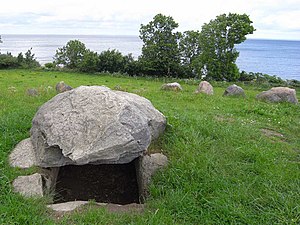
Baronens Høj / Beskrivelse
Baronens Høj - Indgang
Baronens høj er en gravhøj ved Nygård i Nørreskoven på Als. Højen ligger i skovkanten tæt på Lillebælt.